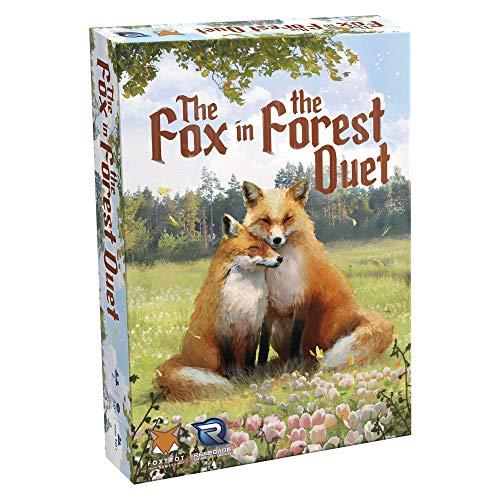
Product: Fox In The Forest Duet
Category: Toys & Games | Games & Accessories | Board Games
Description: Beautifully illustrated cards.
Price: $15.00
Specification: ProductDimensions:6.5x4.5x1.2inches|ItemWeight:6.4ounces|ShippingWeight:6.4ounces(Viewshippingratesandpolicies)|ASIN:B07TSY8L2K|Manufacturerrecommendedage:12yearsandup